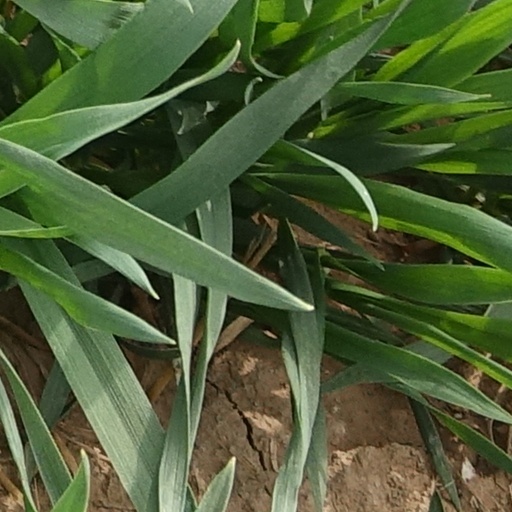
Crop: wheat